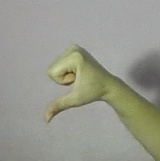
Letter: waw